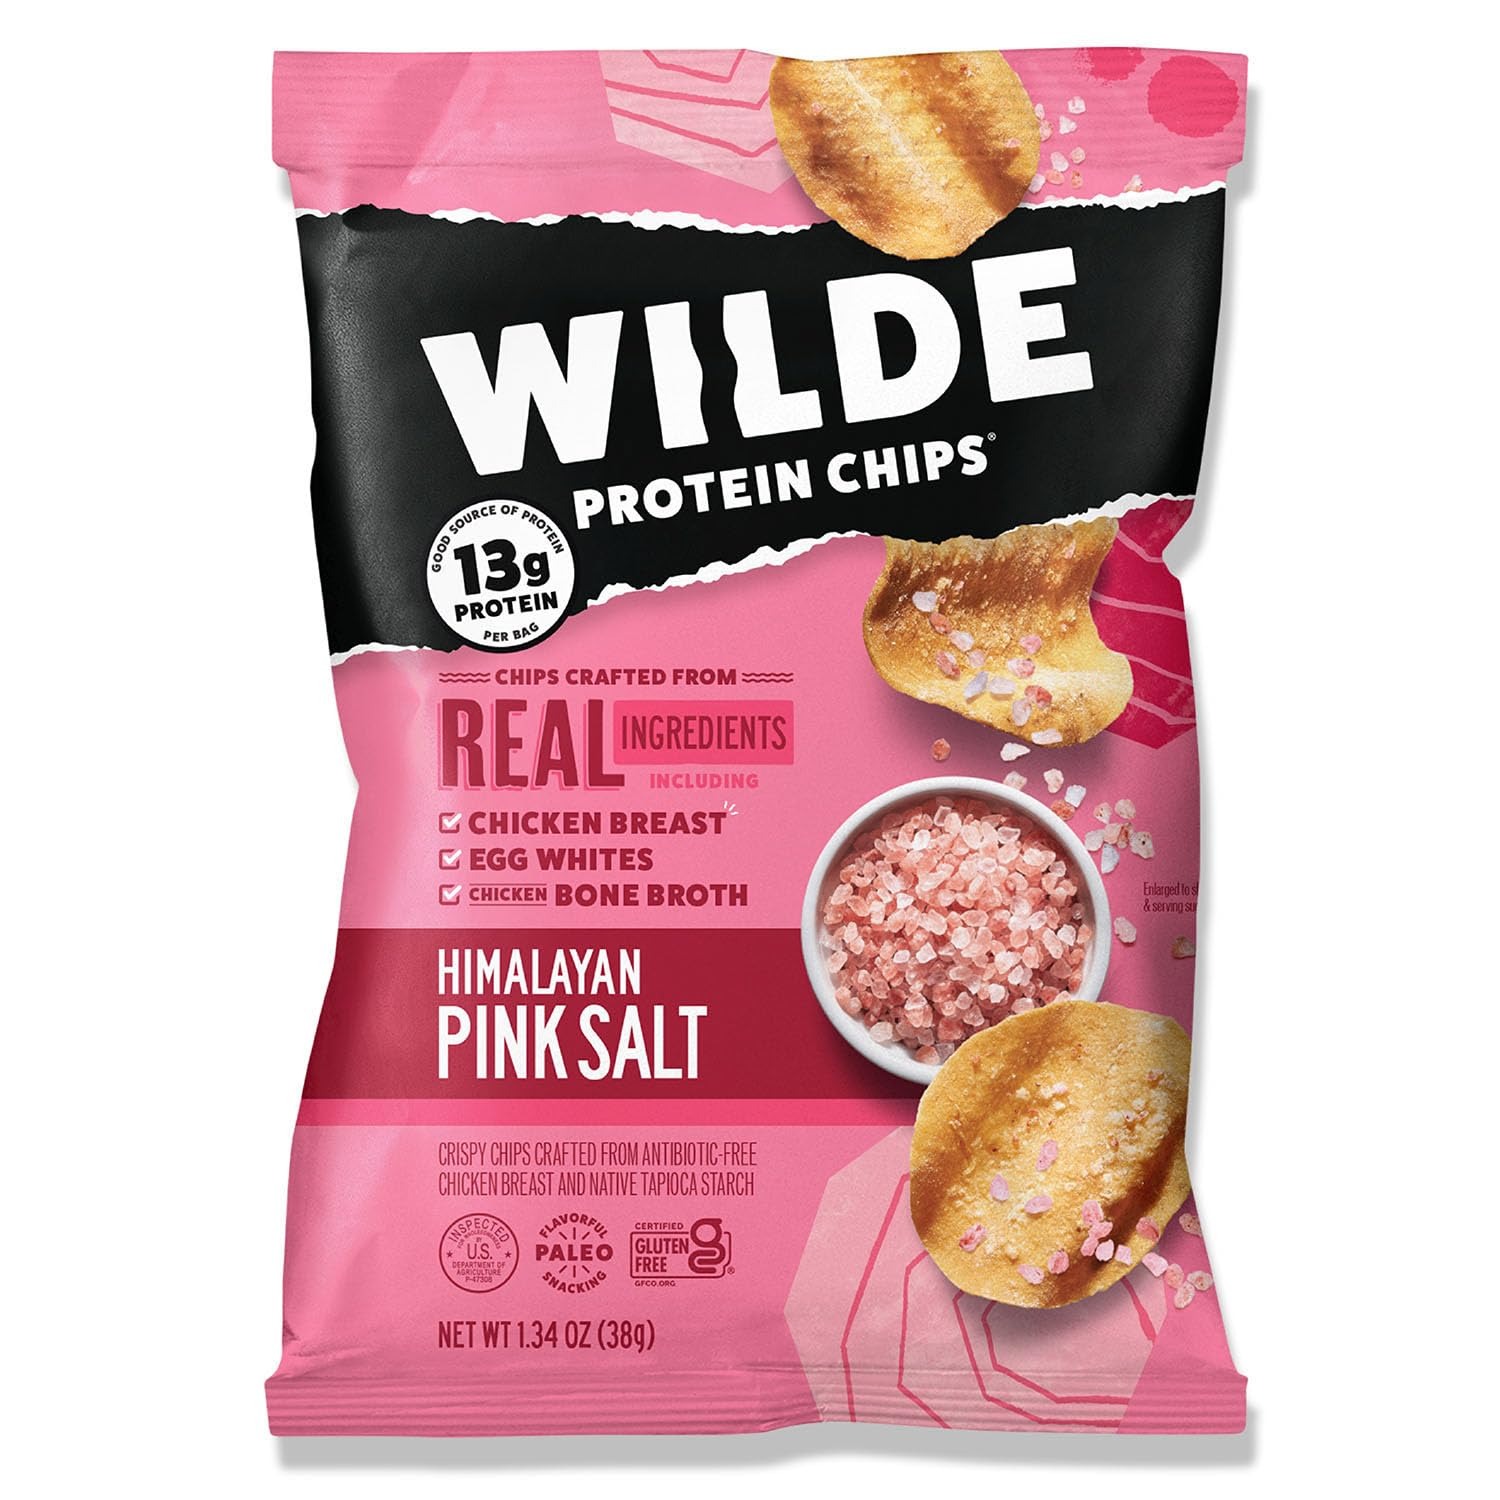
Item Name: WILDE Himalayan Pink Salt Protein Chips, Thin and Crispy, High Protein, Keto Friendly, Made with Real Ingredients, 1.34oz Bags (Pack of 8)
Bullet Point 1: A NEW TAKE ON A CLASSIC FLAVOR: The simplicity and crunch of a traditional potato chip, minus the potatoes. Eat them on their own, or with your favorite dip.
Bullet Point 2: PACKS A (PROTEIN) PUNCH: WILDE is the perfect high-protein, low-carb snack. Each serving of WILDE Protein Chips has 10g of protein, low net carbs and is keto friendly.
Bullet Point 3: FREE OF COMMON ALLERGENS: WILDE Protein Chips do not contain potato, corn, processed proteins, gluten, grains, dairy, or nuts. They're the perfect protein-packed snack for school lunches and more!
Bullet Point 4: FREE OF COMMON ALLERGENS: WILDE Protein Chips do not contain potato, corn, processed proteins, gluten, grains, dairy, or nuts. They're the perfect protein-packed snack for school lunches and more!
Bullet Point 5: CHIPS GONE WILDE: Wilde protein chips low carb is the story of an impossible snack made possible through relentless innovation and never taking no for an answer. We ditched the potato and transformed 100% all-natural chicken into delicious, thin, low carb chips, & crispy keto chips. So good, we deserve to be a little cocky as the most delicious protein chips low carb, carnivore snacks, keto snack, and high protein snacks!
Bullet Point 6: SIZED FOR ON-THE-GO SNACKING: Comes with eight (8) 1.34oz bags, perfect for snacking anywhere, anytime.
Value: 8.0
Unit: Count

Price: 32.495